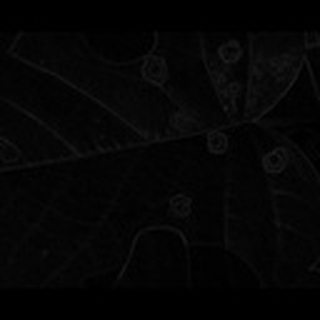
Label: cotton_target_spot